Werdau–Mehltheuer railway

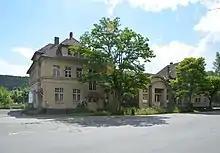
Bahnhof Wünschendorf (Elster)

The halt of "Wünschendorf" was opened on 17 July 1875 with the Gera Süd–Weischlitz railway. After the opening of the Werdau–Wünschendorf–Weida section of the Werdau–Mehltheuer railway on 29 August 1876, it was designated as a station on 1 August 1884. It has had the following names: